Corpus Christi Catholic College

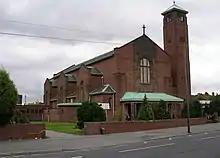
Corpus Christi Catholic Church, the adjacent church and namesake of the school.

Corpus Christi Roman Catholic Secondary School opened in March 1968. At the time of its opening, the school was noted for containing a telephone on one of its corridors which could be used by students and visitors.